Erik Kristen-Johanssen

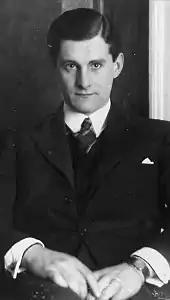
Erik Kristen-Johanssen, c. 1930

Erik Kristen-Johanssen (13 March 1901 – 30 January 1976) was a Norwegian jurist and theatre director.